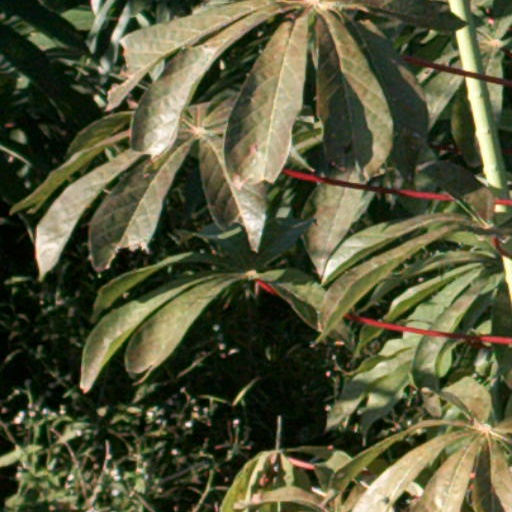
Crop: cassava